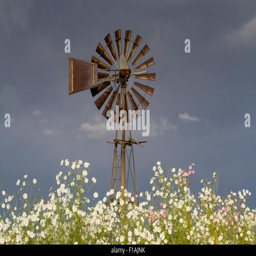
rusted windmill with cosmos flowers and storm clouds in the background